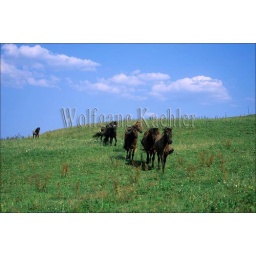
Germany, bavaria, near starnberger see, lake, horses in pasture